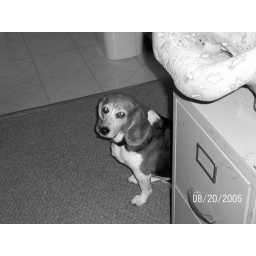
Beagle in black & white